Manthrakodi

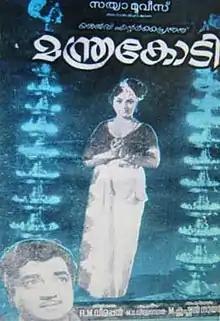

Manthrakodi is a 1972 Indian Malayalam film, directed by M. Krishnan Nair and produced by R. M. Veerappan. The film stars Prem Nazir, Vijayasree, Kaviyoor Ponnamma and Adoor Bhasi in the lead roles. The film had musical score by M. S. Viswanathan. It is a remake of Tamil film "Deiva Thai".